Data fusion

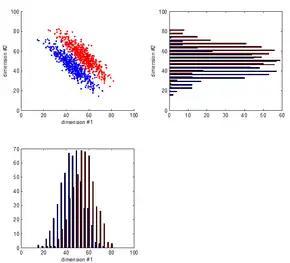
Fusion of the data from two sources (dimensions #1 & #2) can yield a classifier superior to any classifiers based on dimension #1 or dimension #2 alone.

Data fusion is the process of integrating multiple data sources to produce more consistent, accurate, and useful information than that provided by any individual data source.